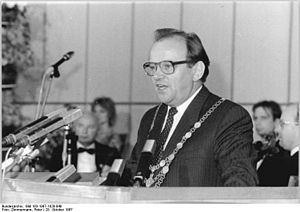
Erhard Krack
Erhard Krack var en østtysk politiker fra SED.